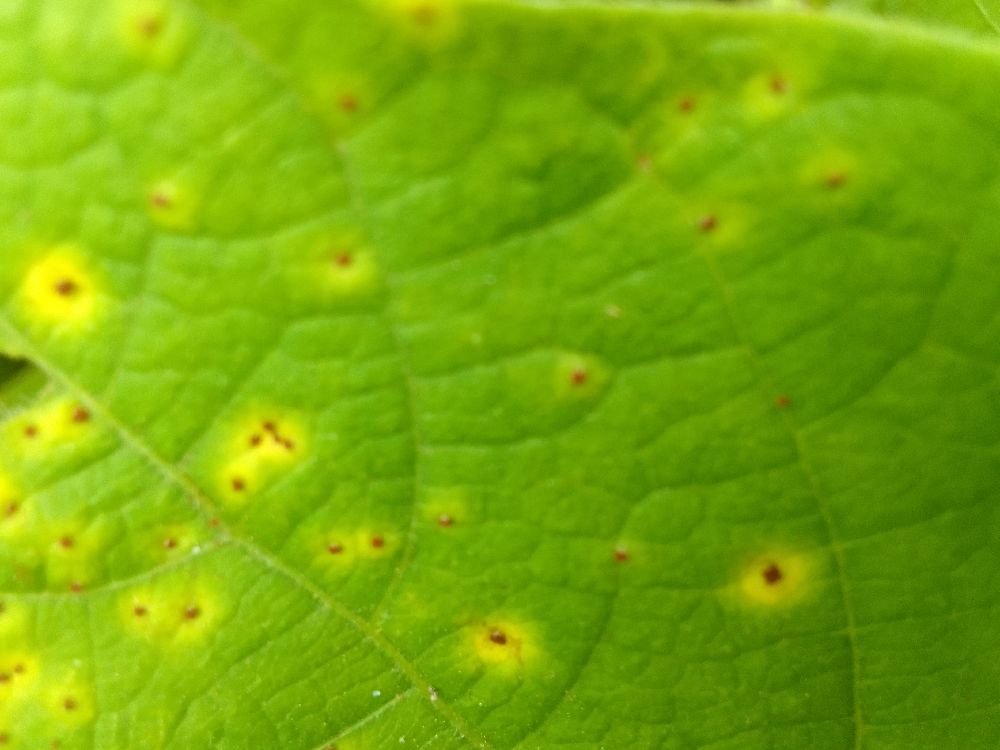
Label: rust